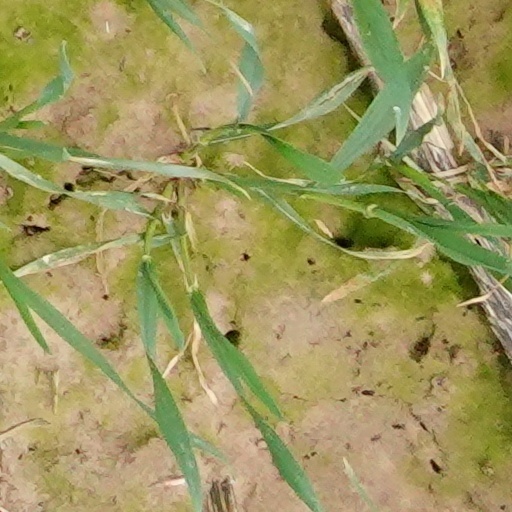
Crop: wheat